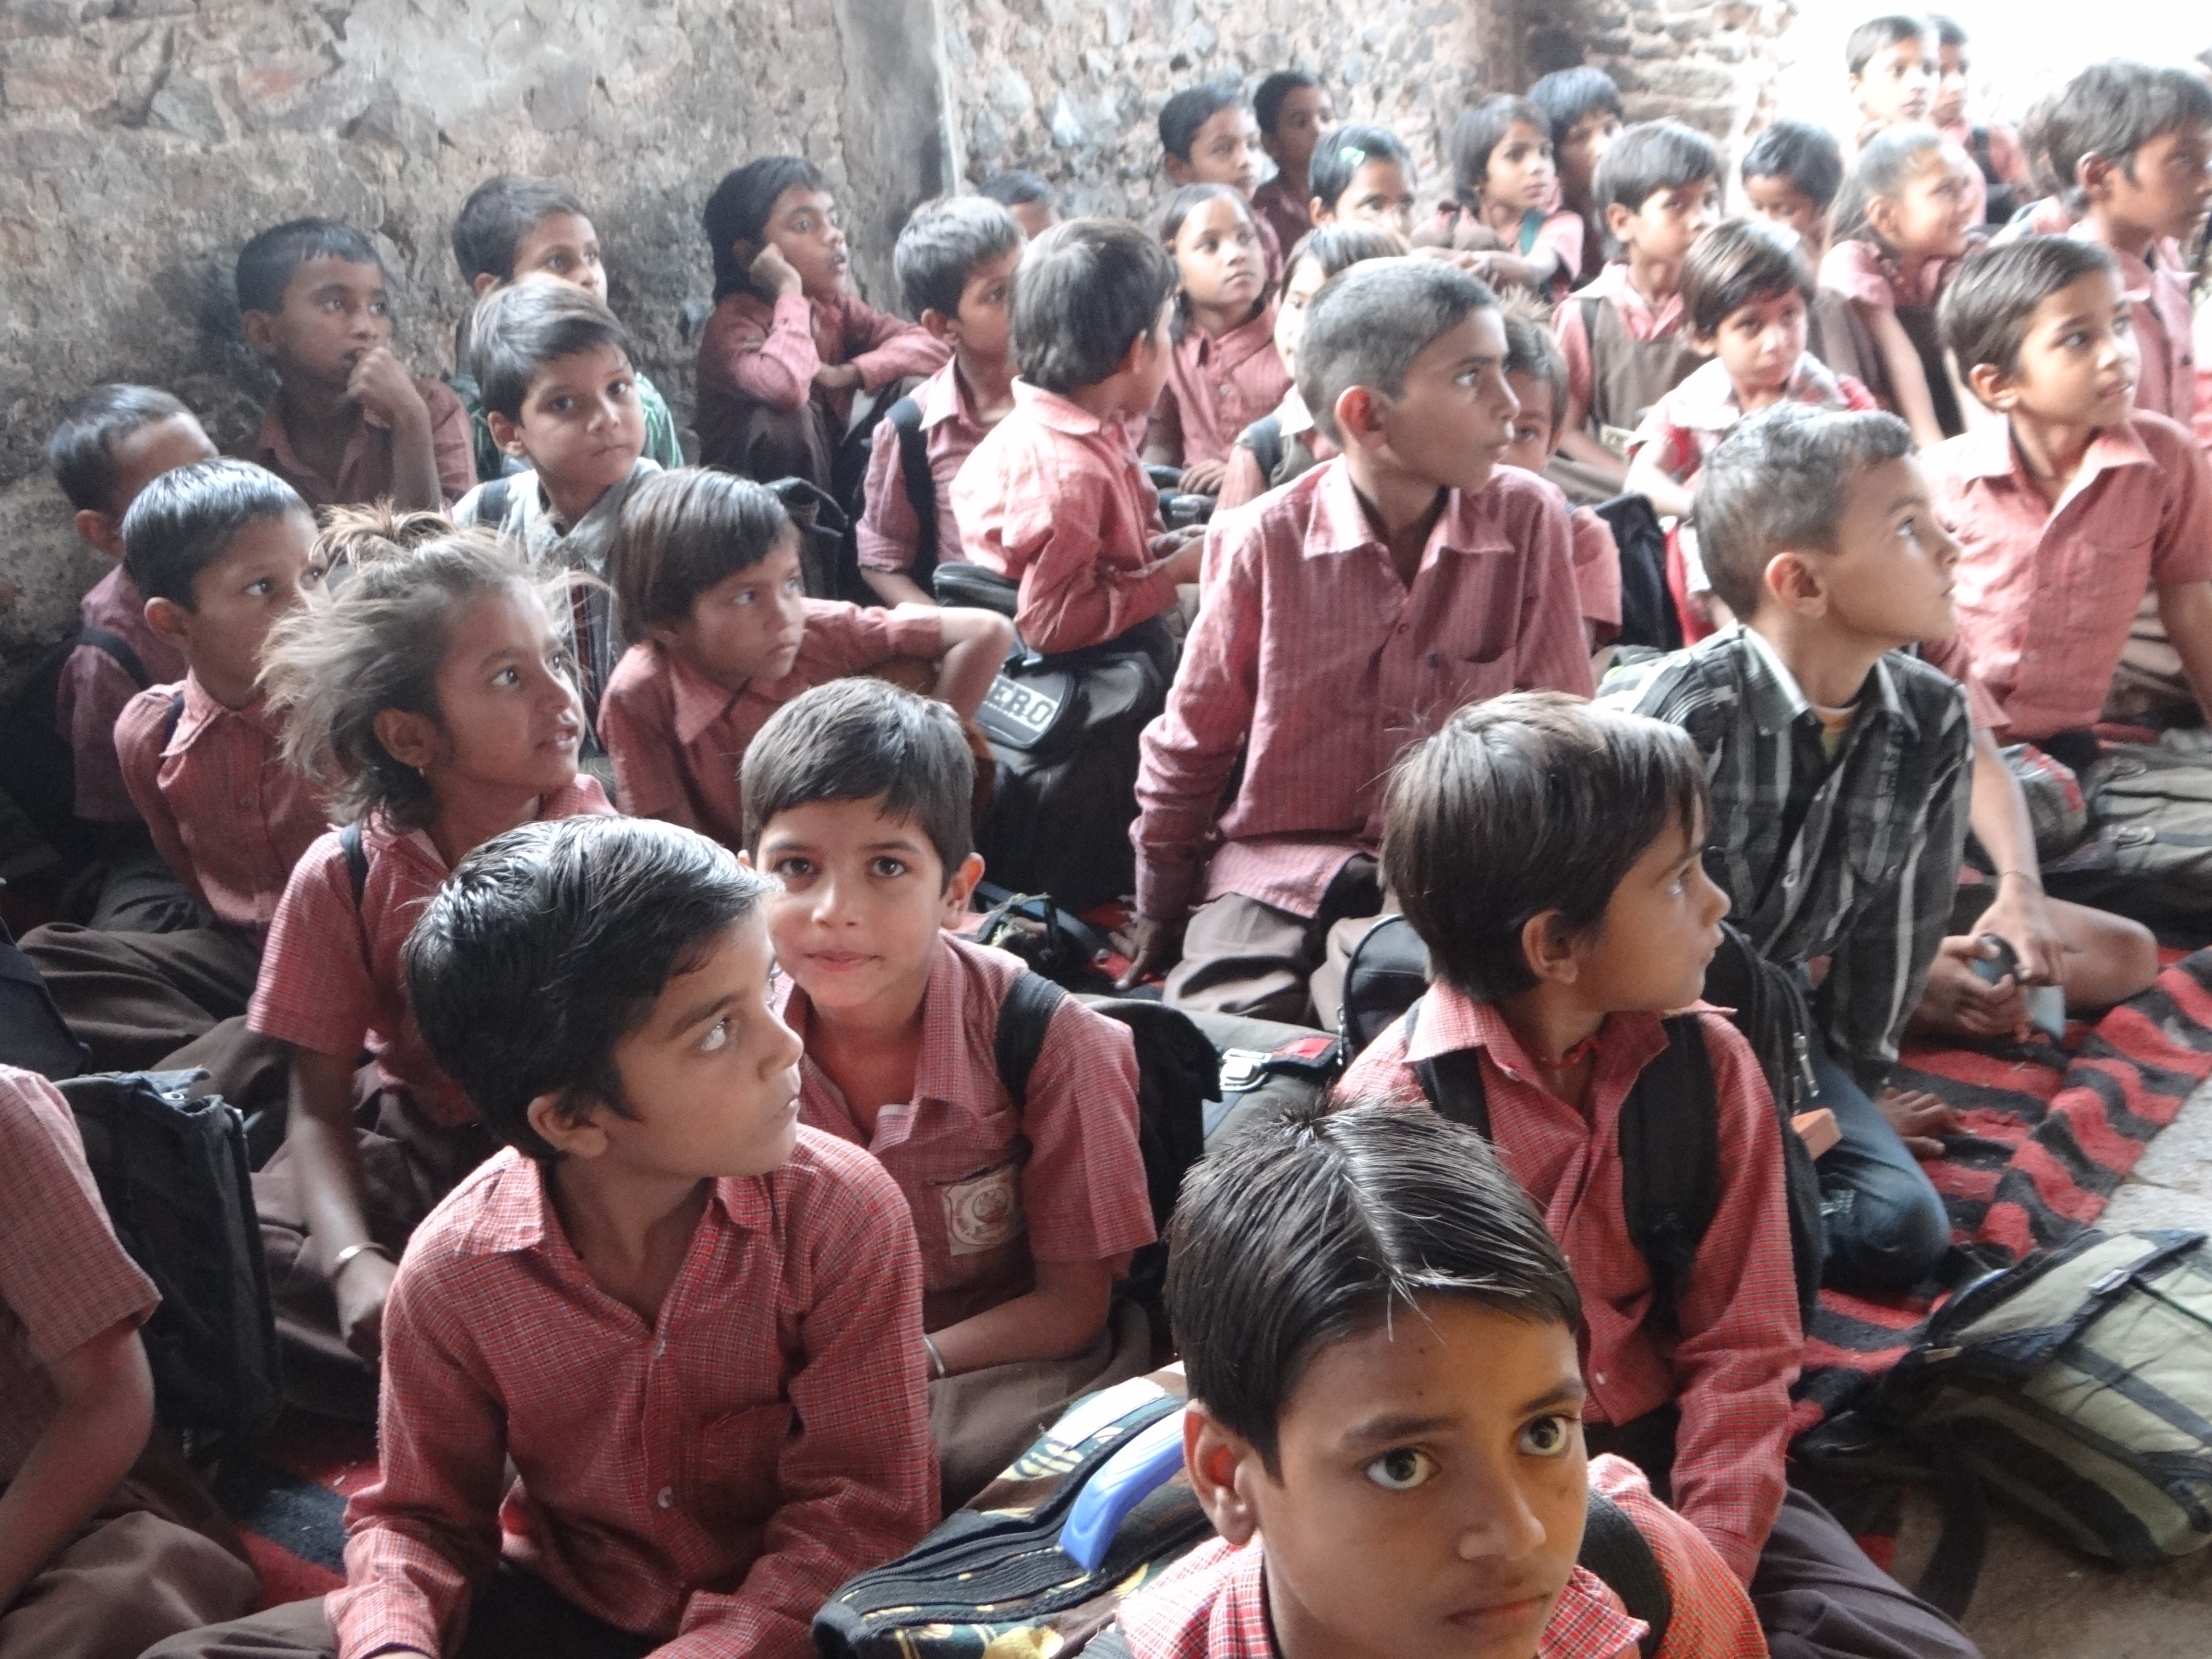
person, people, crowd, audience, youth, child, education, classroom, children, students, school, india, class, social group, abhaneri